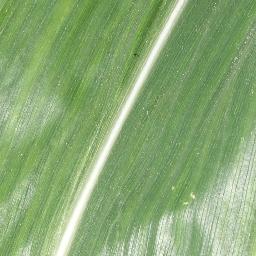
Label: Corn_(Maize)___Healthy